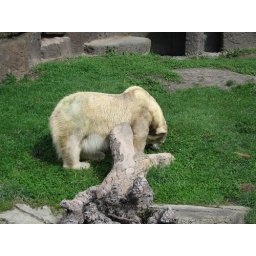
This polar bear was digging in the grass